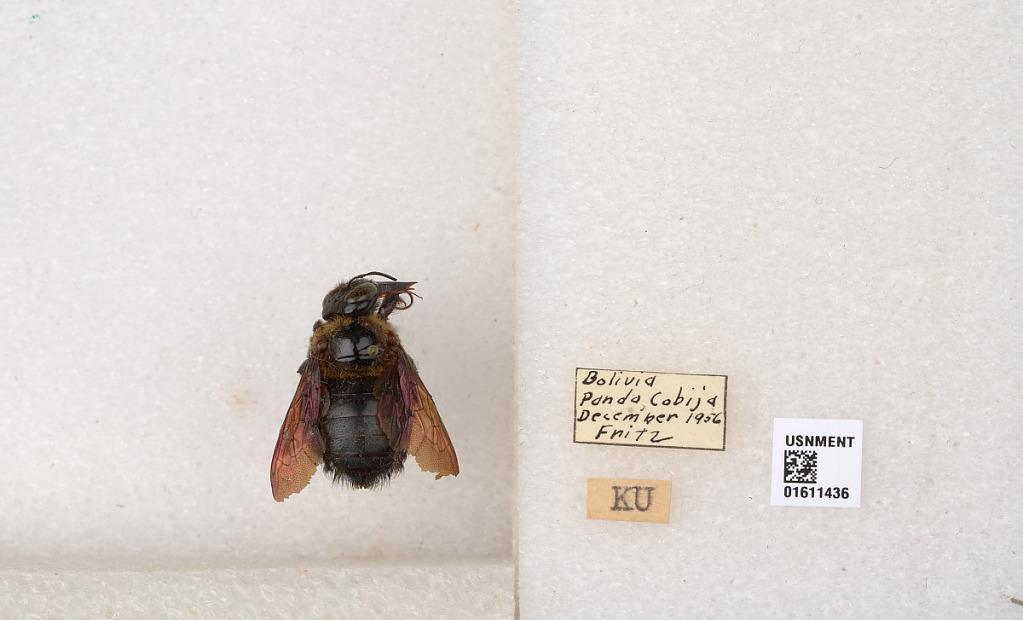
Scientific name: Xylocopa
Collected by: H. Evans
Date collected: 1956-12-1
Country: Bolivia
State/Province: Pando
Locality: Cobija